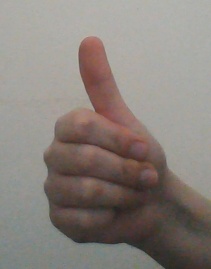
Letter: aleff